Laryngomalacia

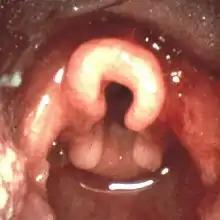
Omega-shaped epiglottis, seen in laryngomalacia

Laryngomalacia (literally, "soft larynx") is the most common cause of chronic stridor in infancy, in which the soft, immature cartilage of the upper larynx collapses inward during inhalation, causing obstruction of the airways. It can also be seen in older patients, especially those with neuromuscular conditions resulting in weakness of the muscles of the throat. However, the infantile form is much more common. Laryngomalacia is one of the most common laryngeal congenital diseases in infancy and public education about the signs and symptoms of the disease is lacking.